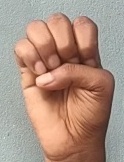
ASL sign: E